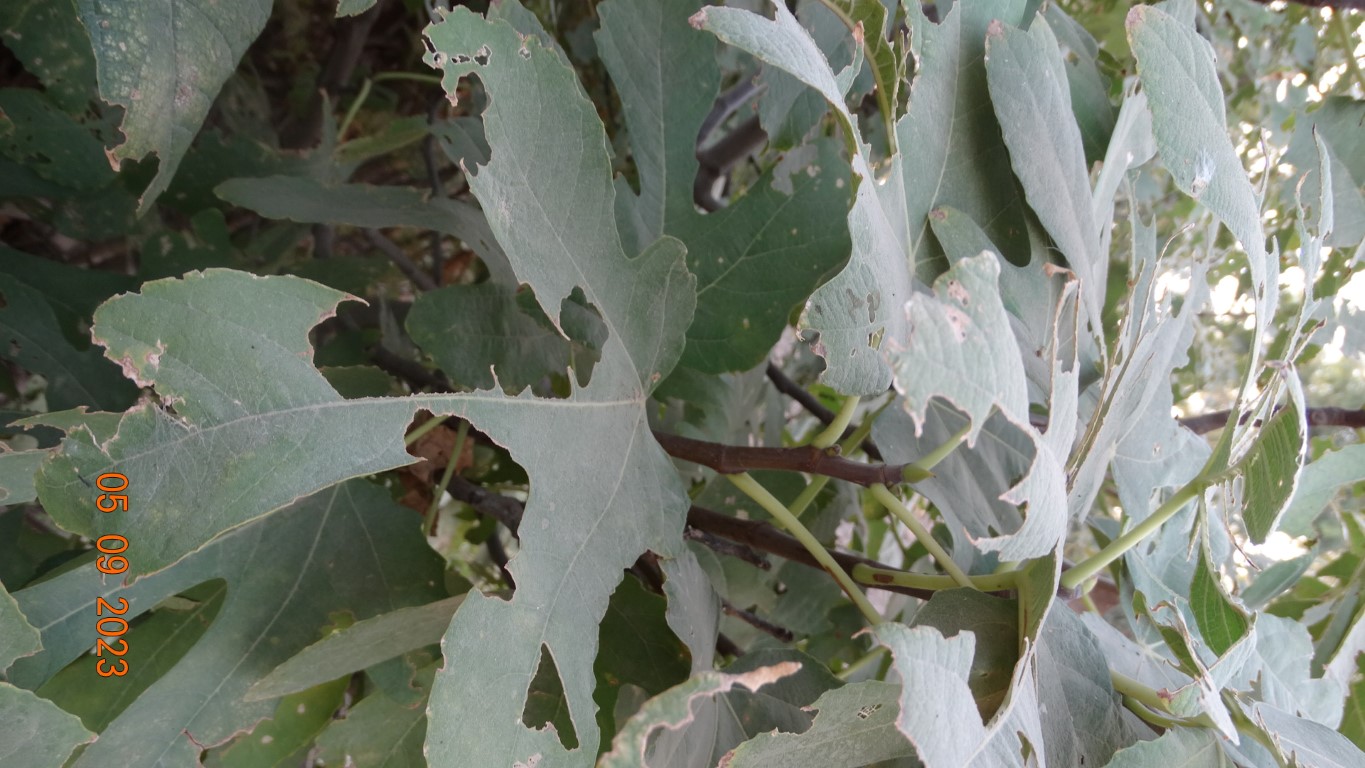
Label: infected